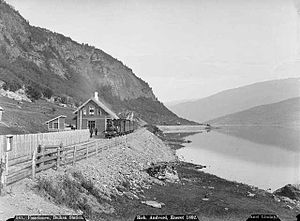
Bulken Station
Bulken Station er en jernbanestation på Bergensbanen, der ligger i Voss kommune i Norge. Stationen består af to spor, en perron med en stationsbygning i træ og en mindre parkeringsplads. Stationen ligger med udsigt over den vestlige ende af søen Vangsvatnet.